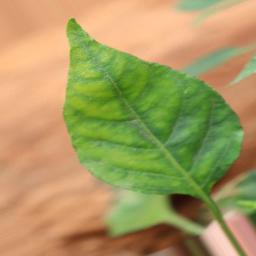
Label: healthy